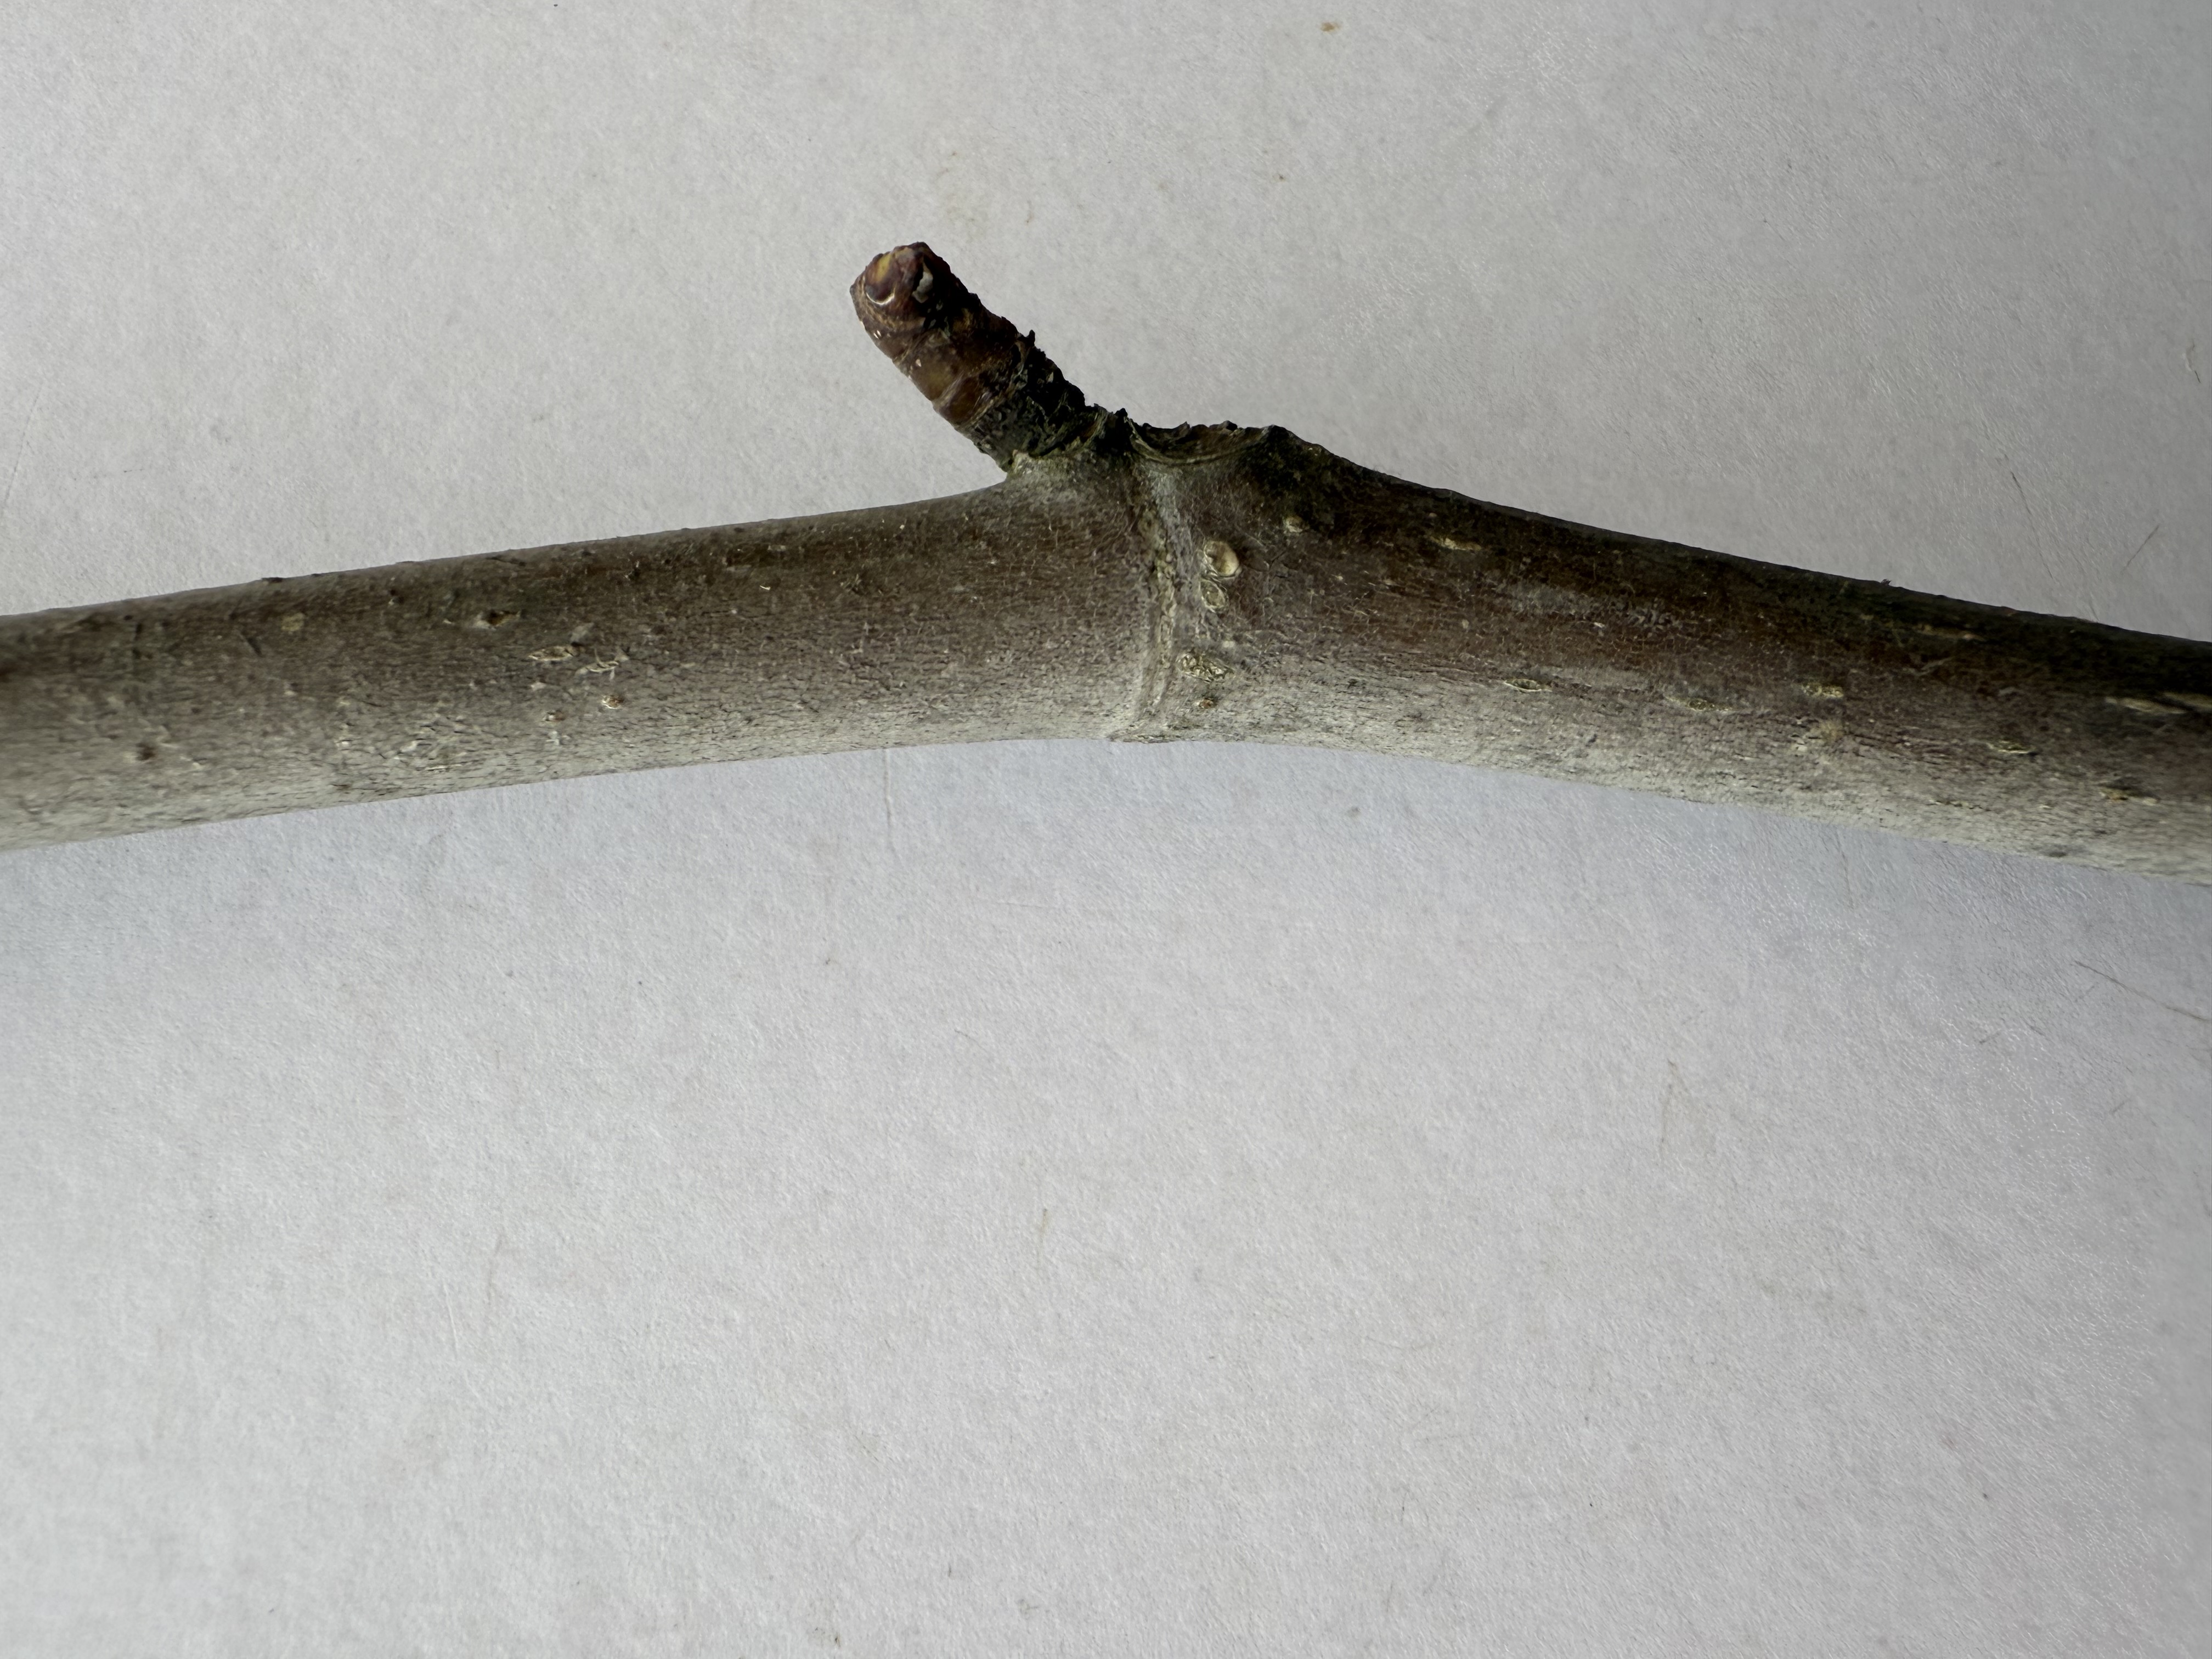
Variety: Black Fig